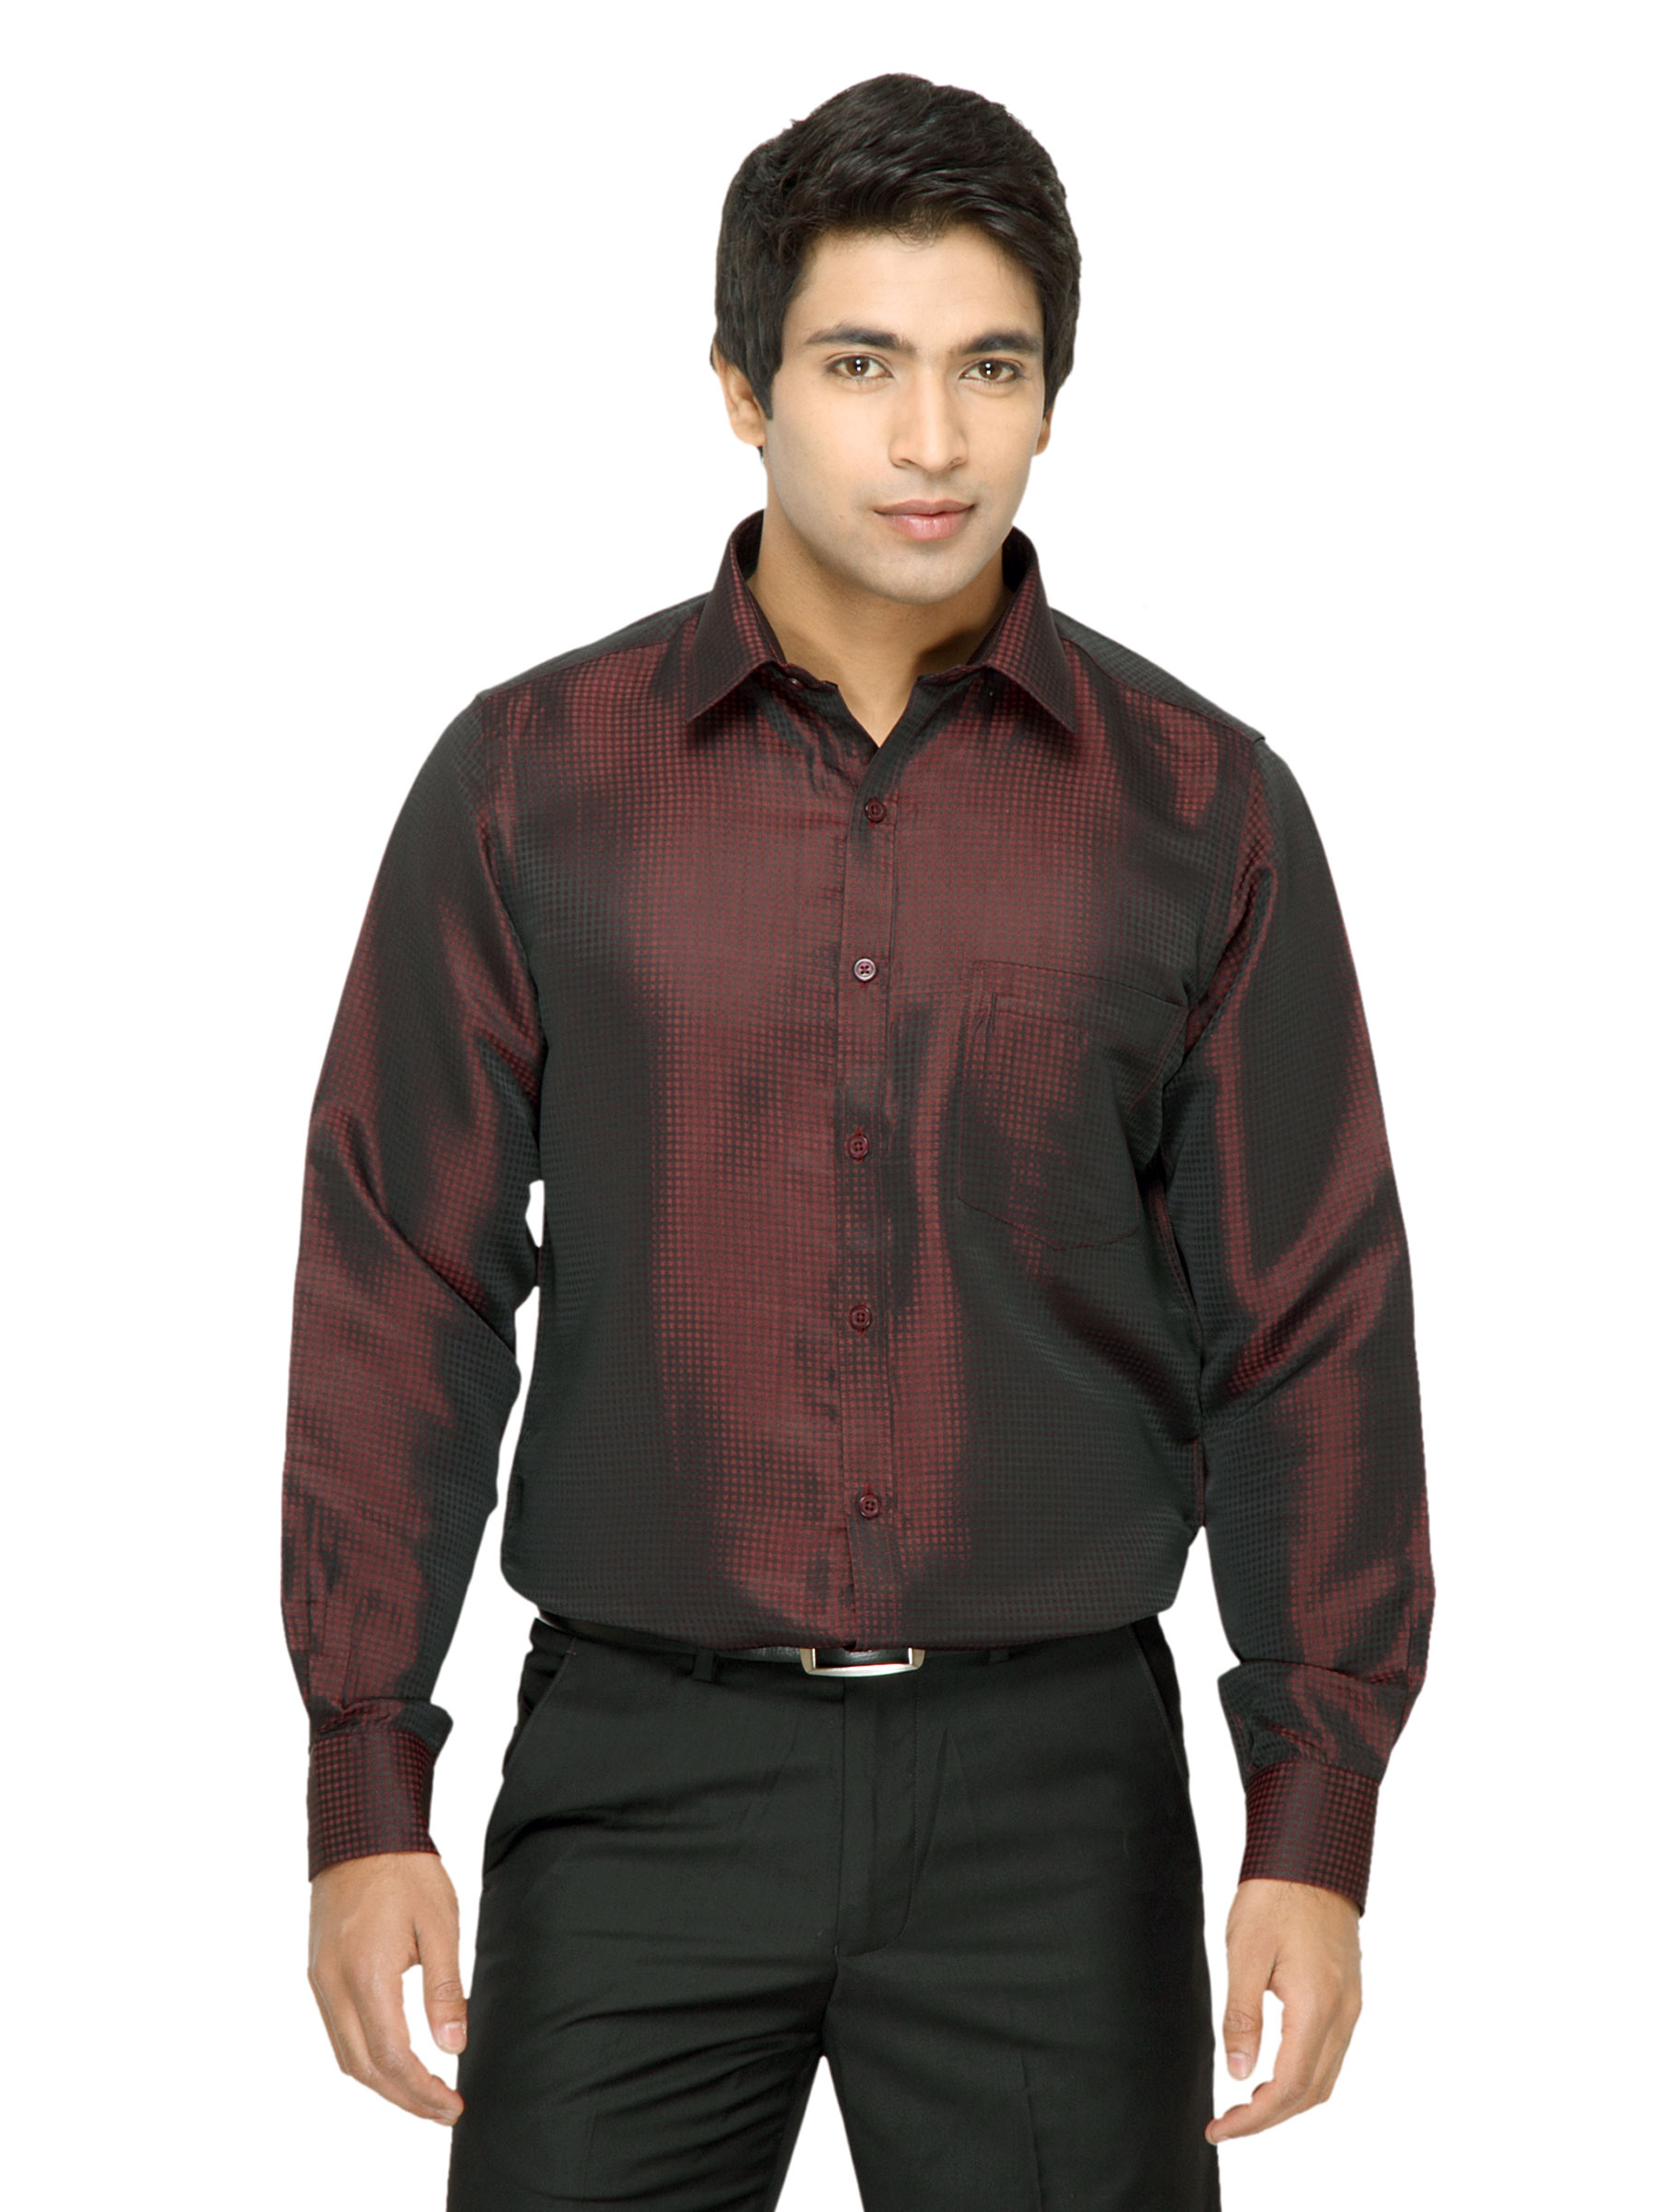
Indigo Nation Men Check Maroon Shirt
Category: Apparel / Topwear / Shirts
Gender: Men
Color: Maroon
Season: Summer 2012
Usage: Casual